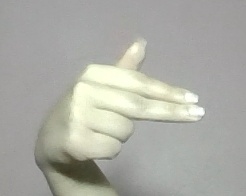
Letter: ghain